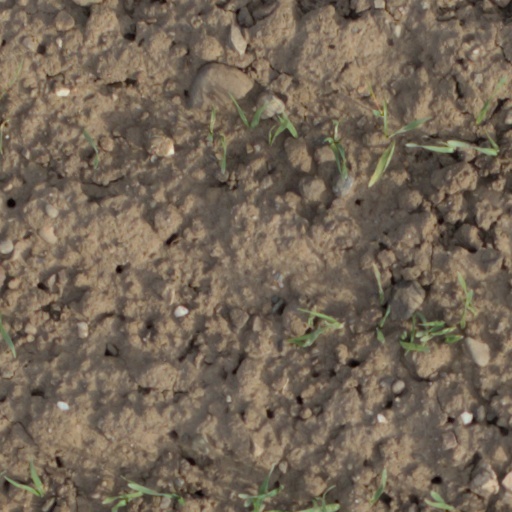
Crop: wheat